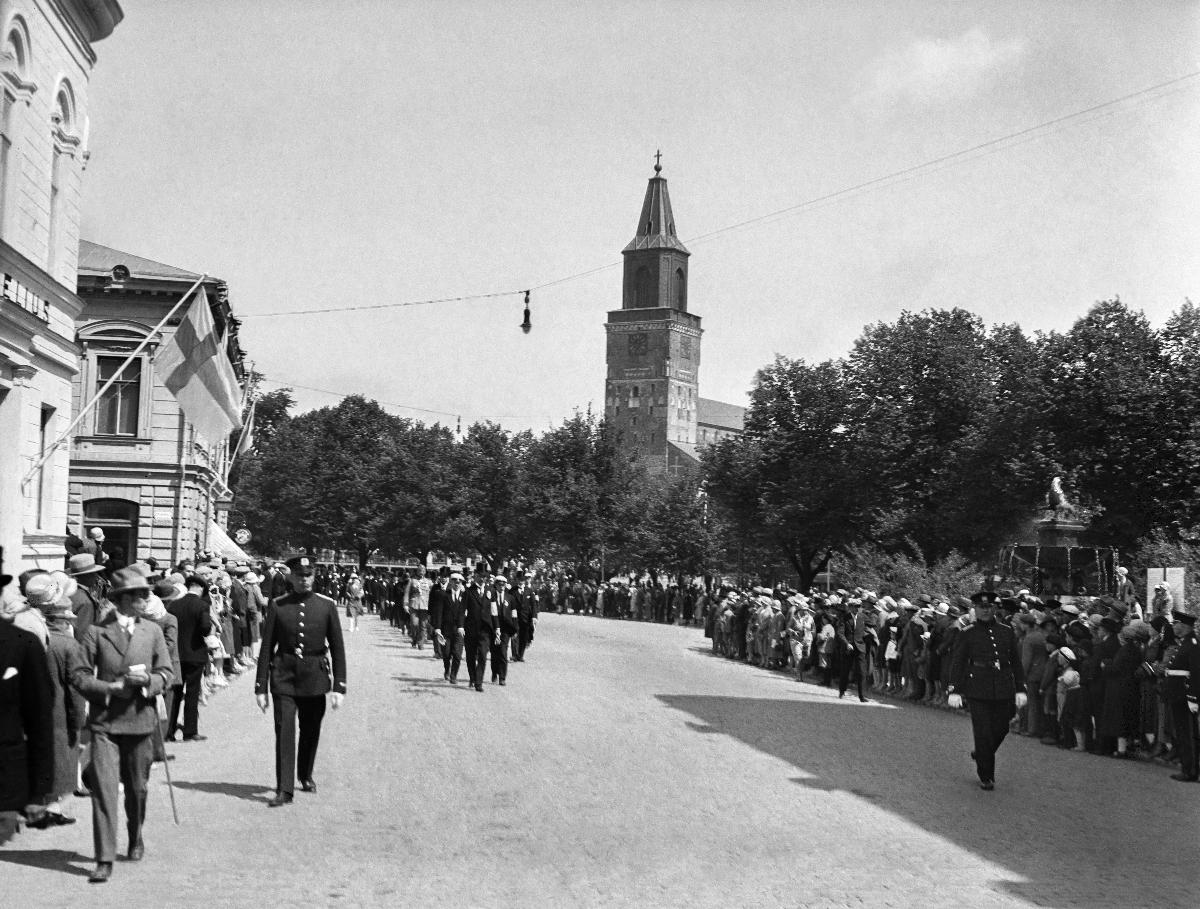
Turun tuomiokirkon 700-vuotisjuhlat
Åbo domkyrkas 700-årsjubileum; 700th Anniversary of Turku dome church
sisällön kuvaus: Turun tuomiokirkon vuosijuhlat Turussa 18.6.1929. content description: The jubilee of Turku dome church in Turku 18.6.1929. innehållsbeskrivning: Åbo domkyrkas jubileum i Åbo 18.6.1929.
Kuvaaja: Sundström, Hugo, kuvaaja
Vuosi: 1929
Paikka: Suomi, Varsinais-Suomi, Turku
Aiheet: juhlat; kirkkorakennukset; uudelleenvihkiminen; HBL; celebrations; church buildings; architecture; festivities; audience; fester; kyrkobyggnader; arkitektur; kyrkor; återinvigning; interiör; presidenter; presidentpar